Legal Wives

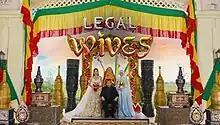
Title card

Legal Wives is a 2021 Philippine television drama romance series broadcast by GMA Network. Directed by Zig Dulay, it stars Dennis Trillo, Alice Dixson, Andrea Torres and Bianca Umali. It premiered on July 26, 2021 on the network's Telebabad line up. The series concluded on November 12, 2021 with a total of 80 episodes.